Tjølling Church

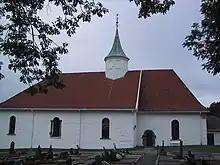
View of the church

Tjølling Church is a parish church of the Church of Norway in Larvik Municipality in Vestfold county, Norway. It is located in the village of Tjøllingvollen. It is the church for the Tjølling parish which is part of the Larvik prosti (deanery) in the Diocese of Tunsberg. The white, stone church was built in a long church design around the year 1150 using plans drawn up by an unknown architect. The church seats about 500 people.